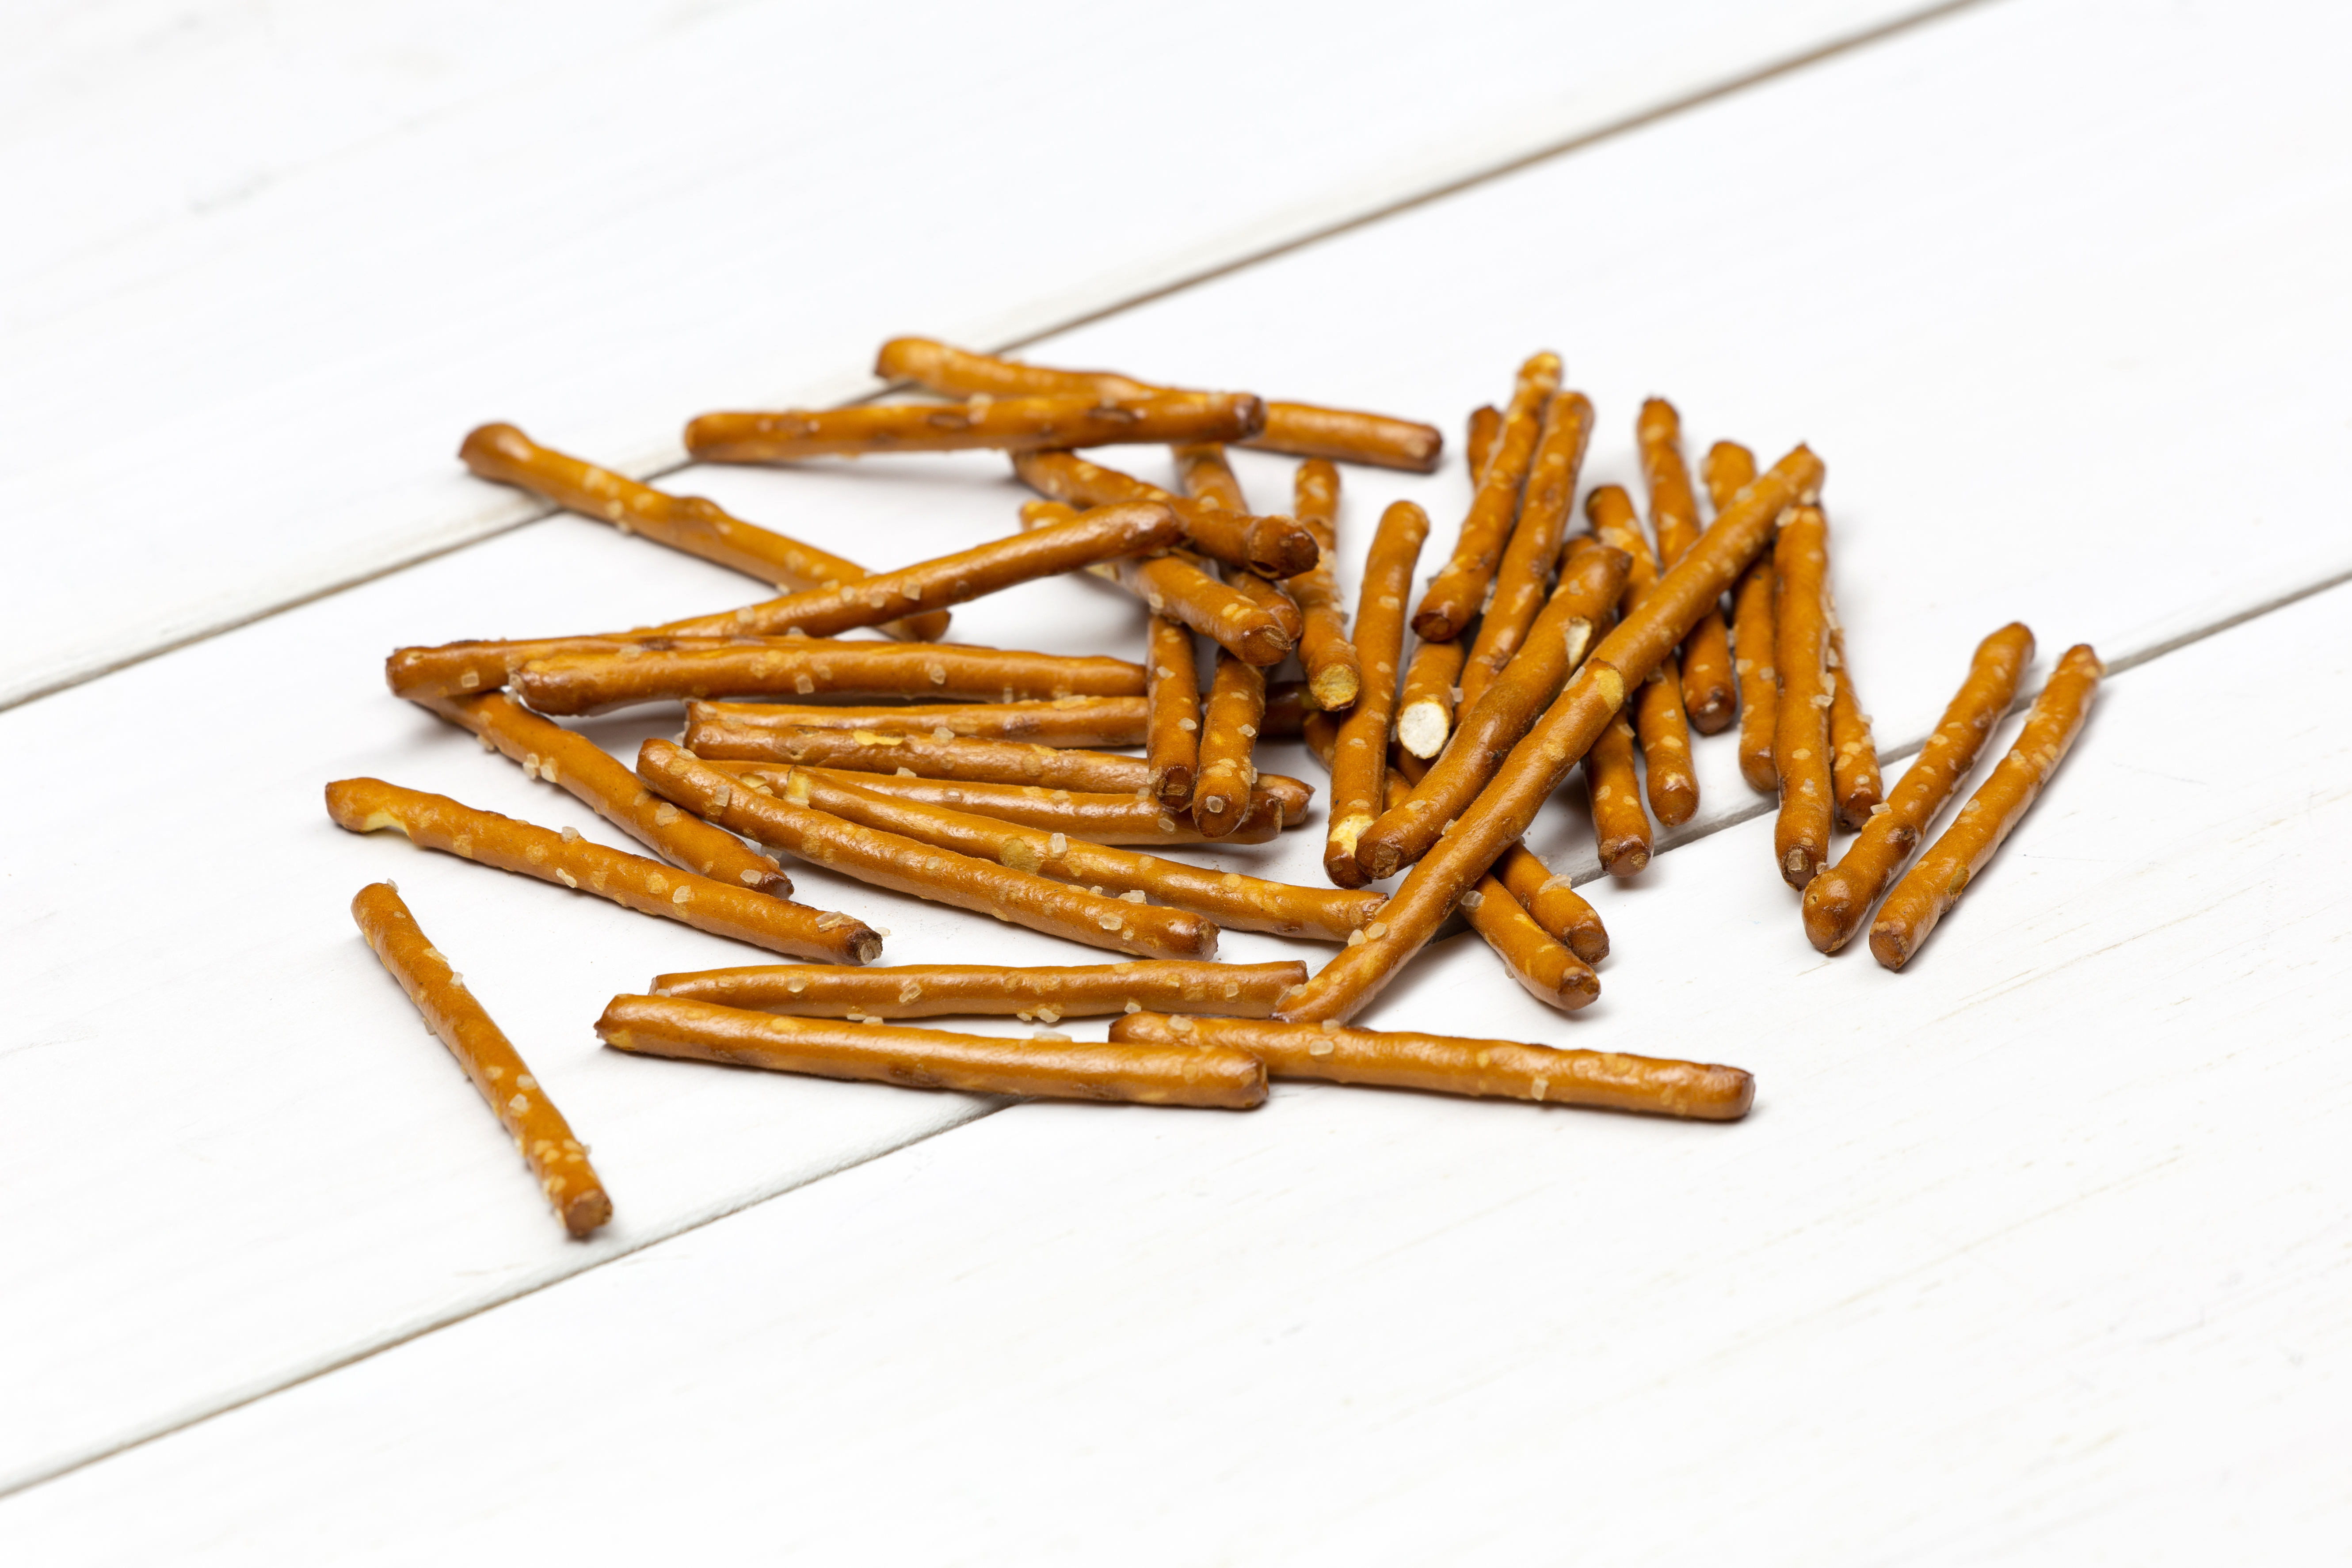
branch